Canada Basin

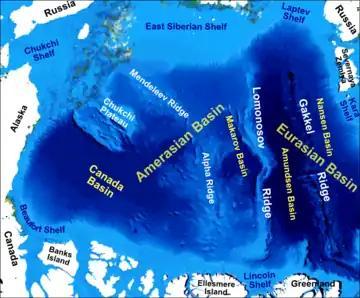
Map of bathymetric features in the Arctic Ocean, showing the location of the Canada Basin

The Canada Basin is a deep oceanic basin within the Arctic Ocean. It is part of the Amerasian Basin and lies off the coast of Alaska and northwest Canada between the Chukchi Plateau north of Alaska and the Alpha Ridge north of Ellesmere Island.